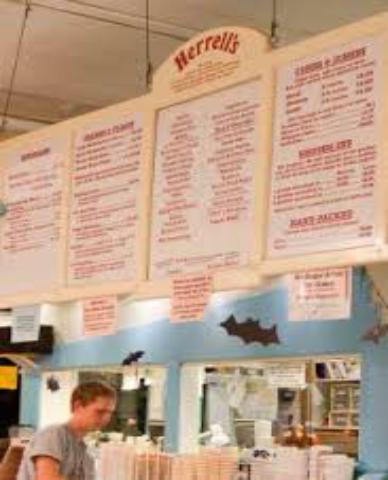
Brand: Herrell's Ice Cream
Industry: Food